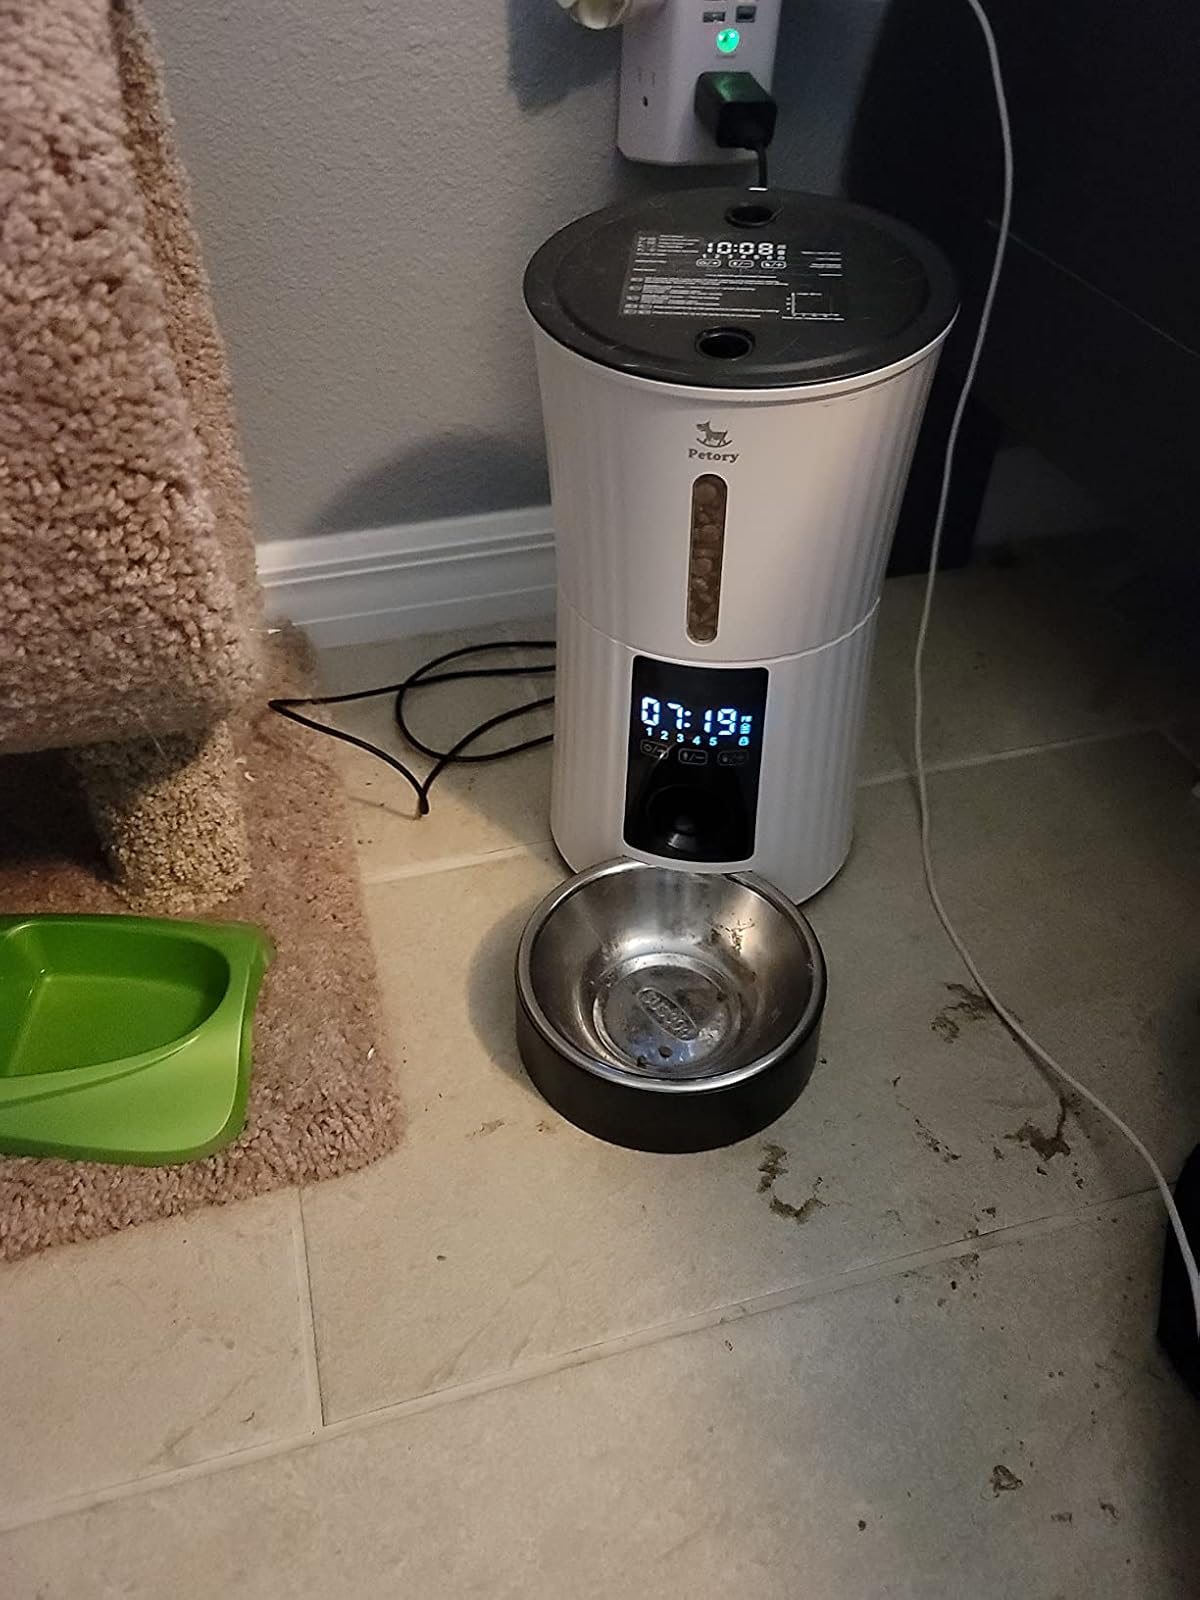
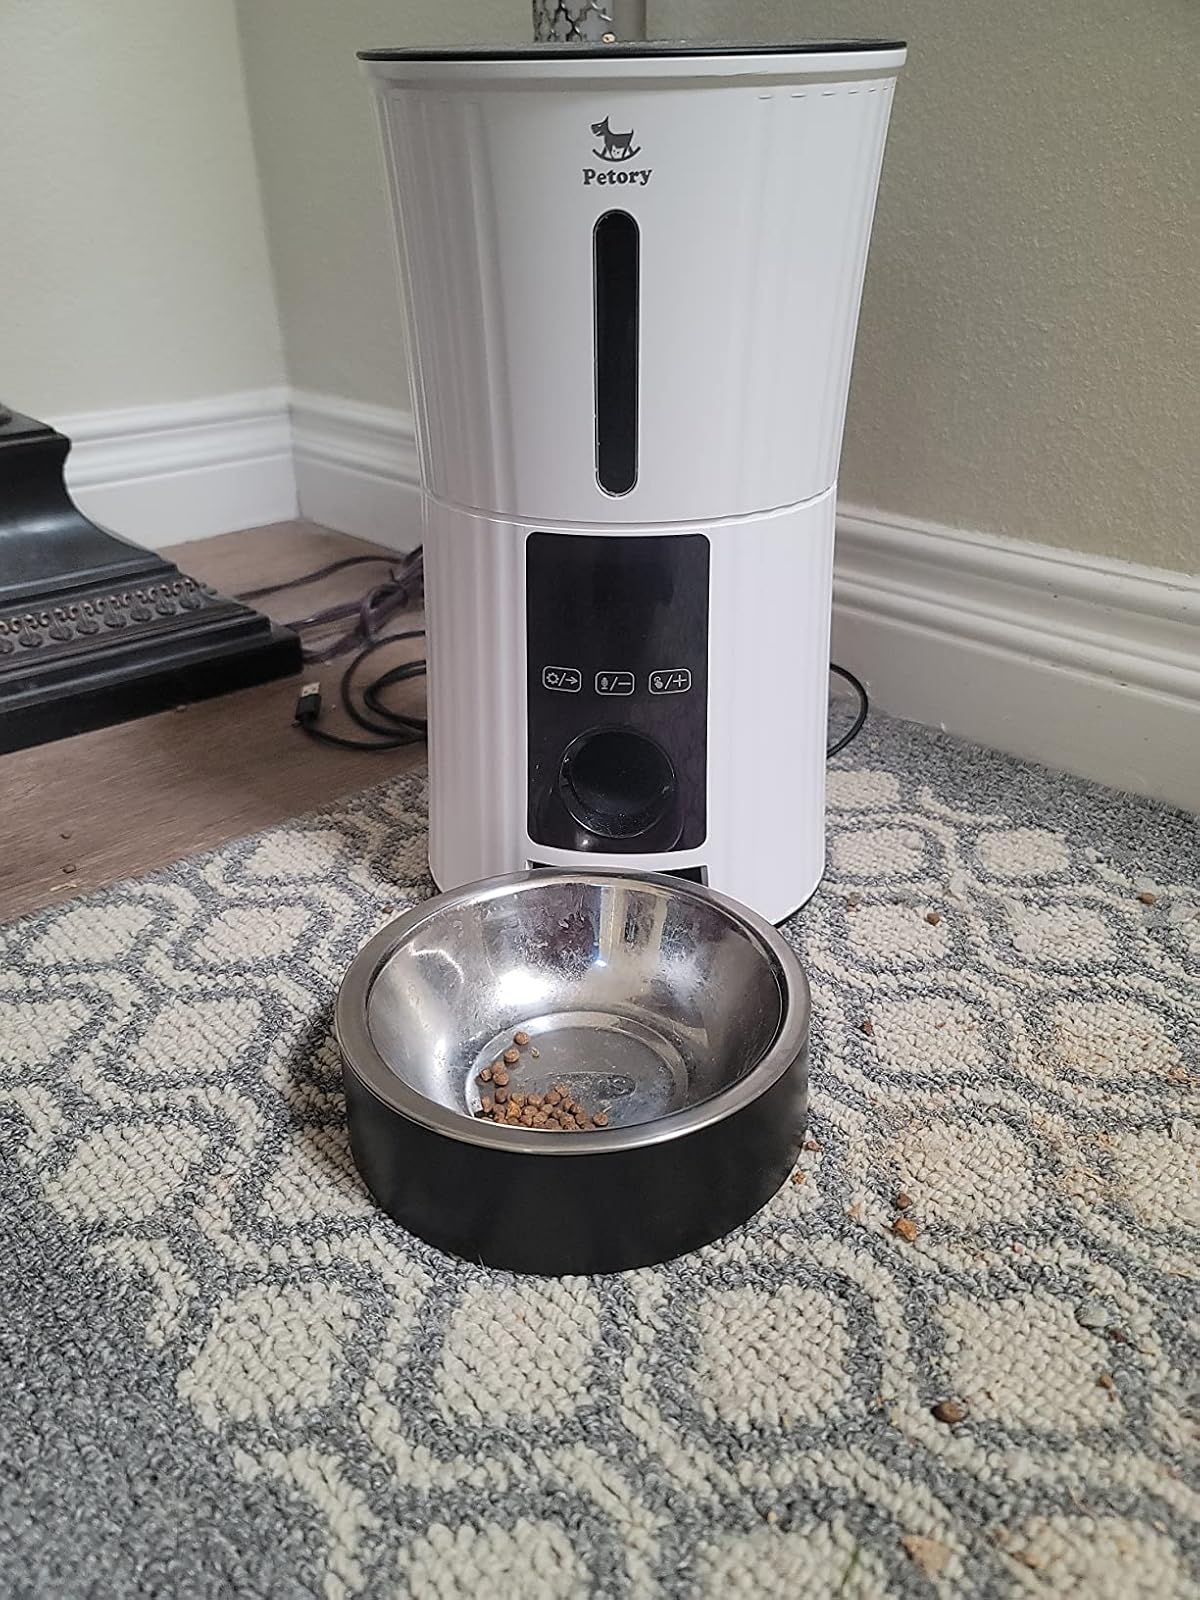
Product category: items_feeder
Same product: yes